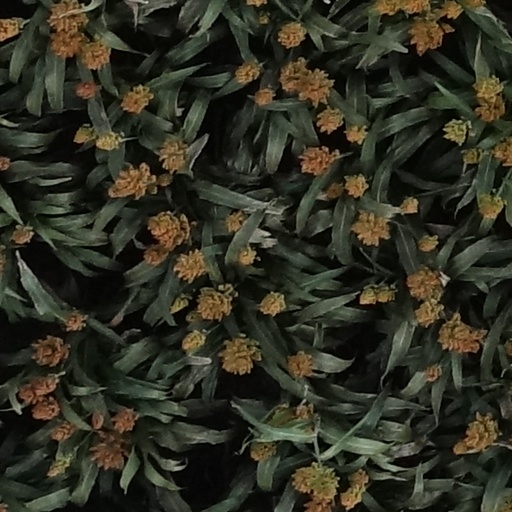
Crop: sorghum